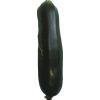
Label: Zucchini dark 1